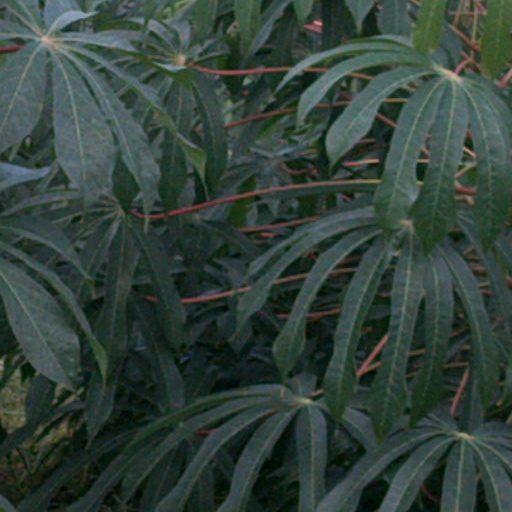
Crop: cassava